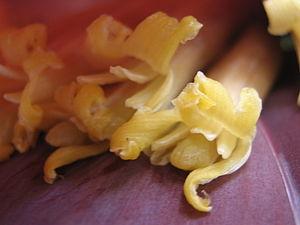
Fleurs du banane. العربية: زهور الموز.